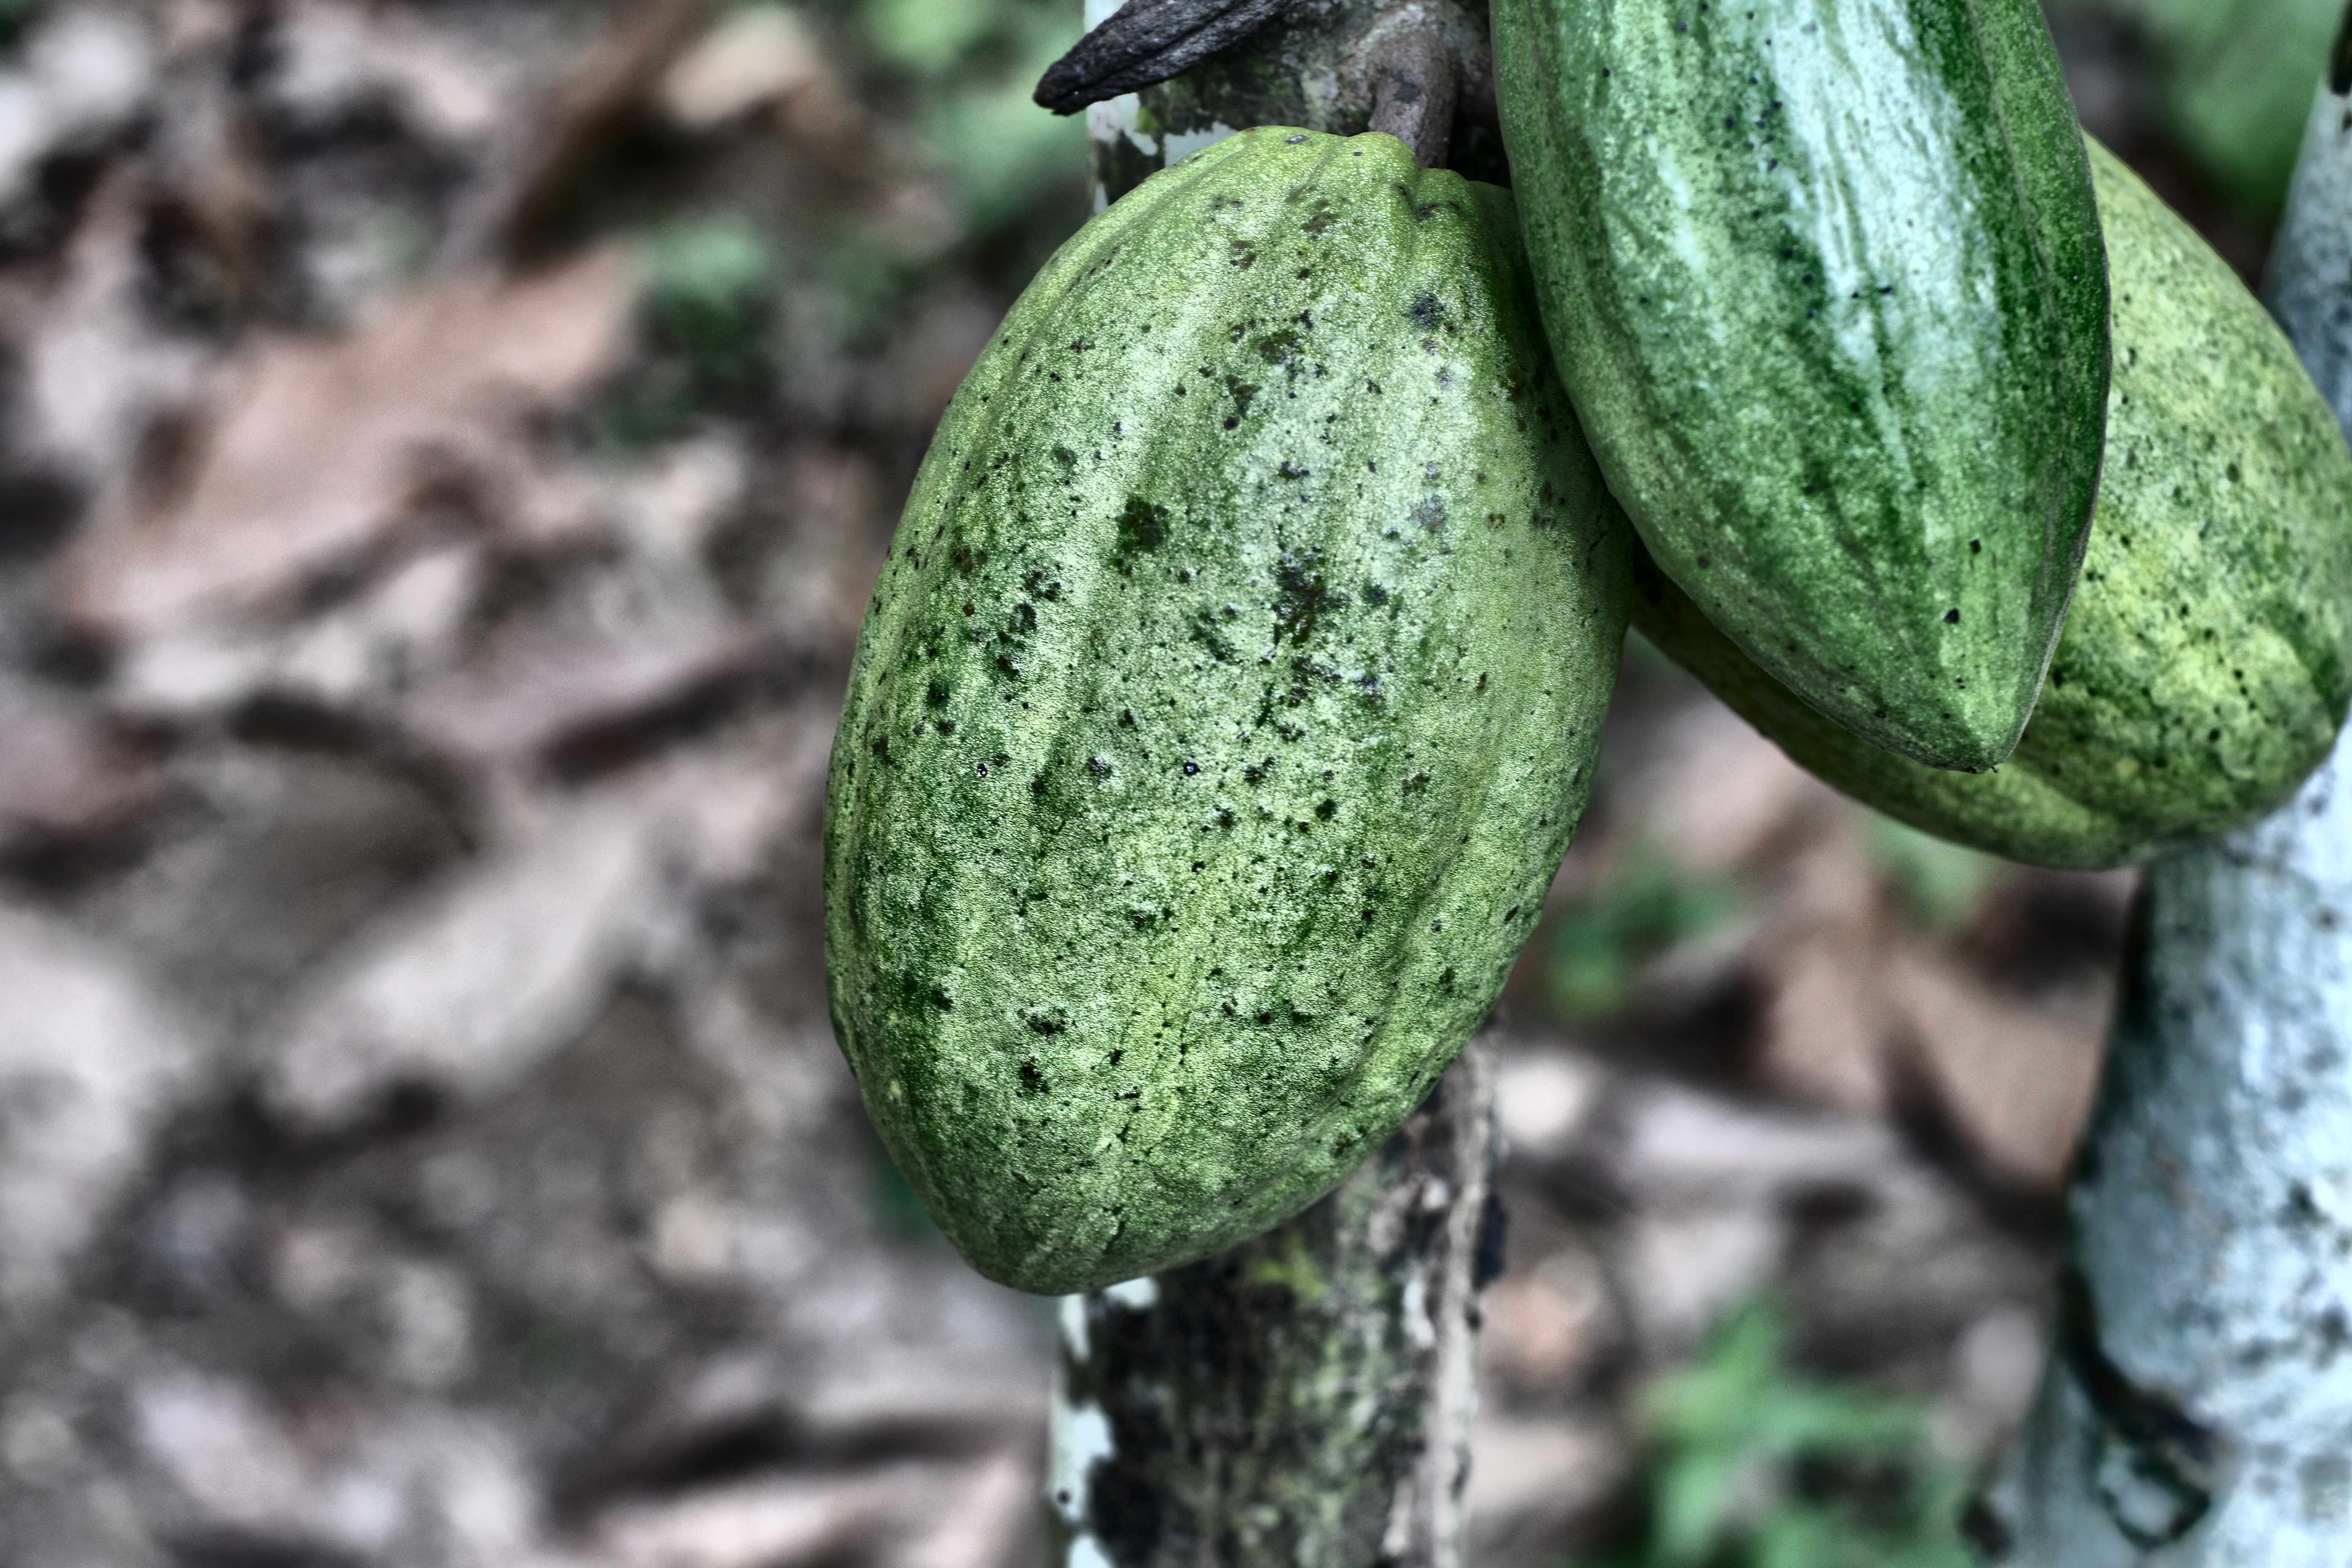
Maturity: unmature
Variety: Amelonado